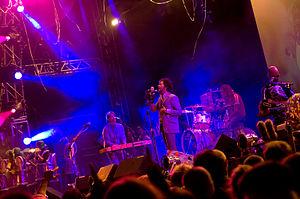
The Flaming Lips est un groupe de rock alternatif américain, originaire d'Oklahoma City, dans l'État de l'Oklahoma. Formé en 1983, le groupe est réputé pour ses arrangements psychédéliques, ses paroles délirantes mais toutefois parfois graves, ses titres de chansons surréalistes, et enfin pour la qualité de ses concerts, où Wayne Coyne, le chanteur, a coutume d'apparaître à l'intérieur d'une bulle en plastique géante, et de « marcher » sur le public.